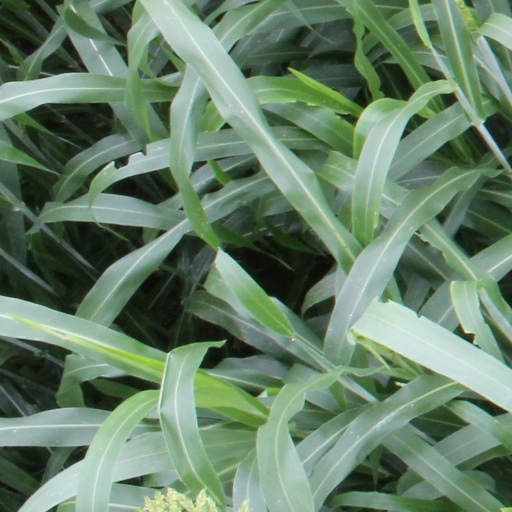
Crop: sorghum